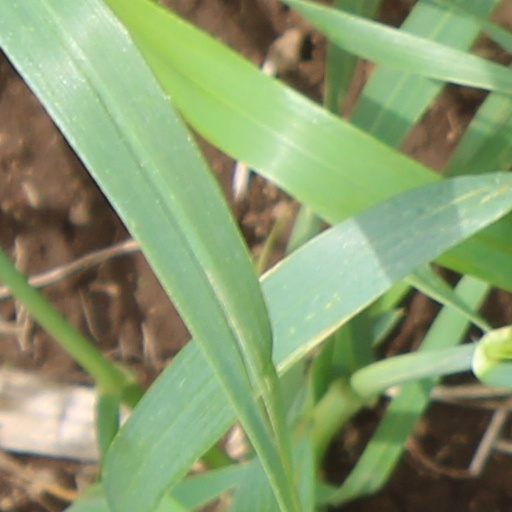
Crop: wheat